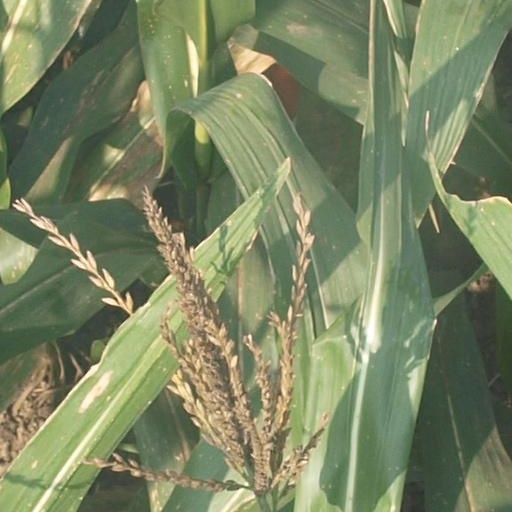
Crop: maize; corn